Valère Germain

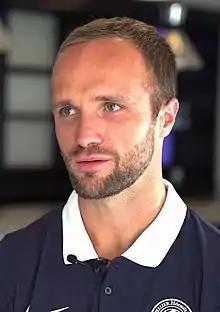
Germain in 2021

Valère Bruno René Germain (born 17 April 1990) is a French professional footballer who plays as a forward for J1 League side Sanfrecce Hiroshima.